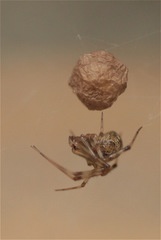
Species: Parasteatoda_tepidariorum